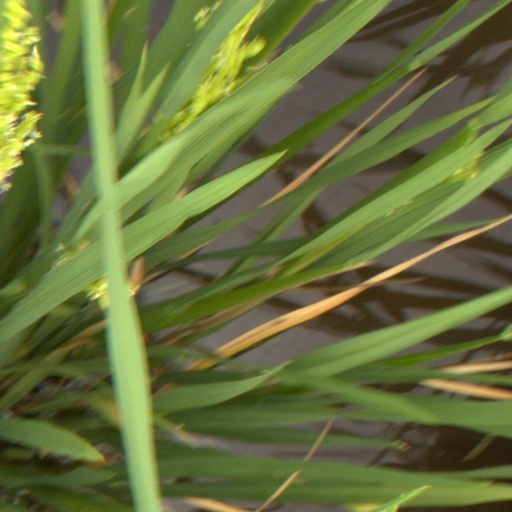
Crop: rice